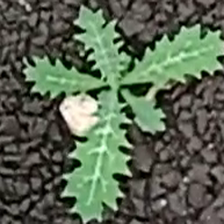
Weed species: Bilayat_(Mexicana_Argemone)